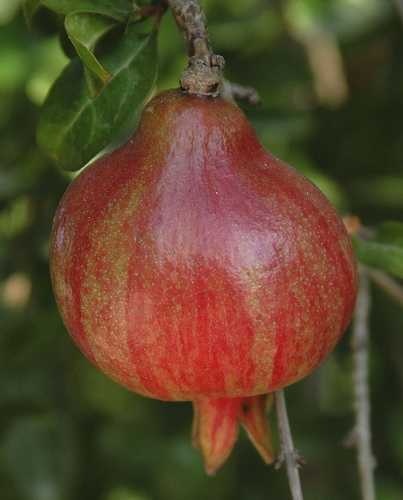
Label: Pomegranate